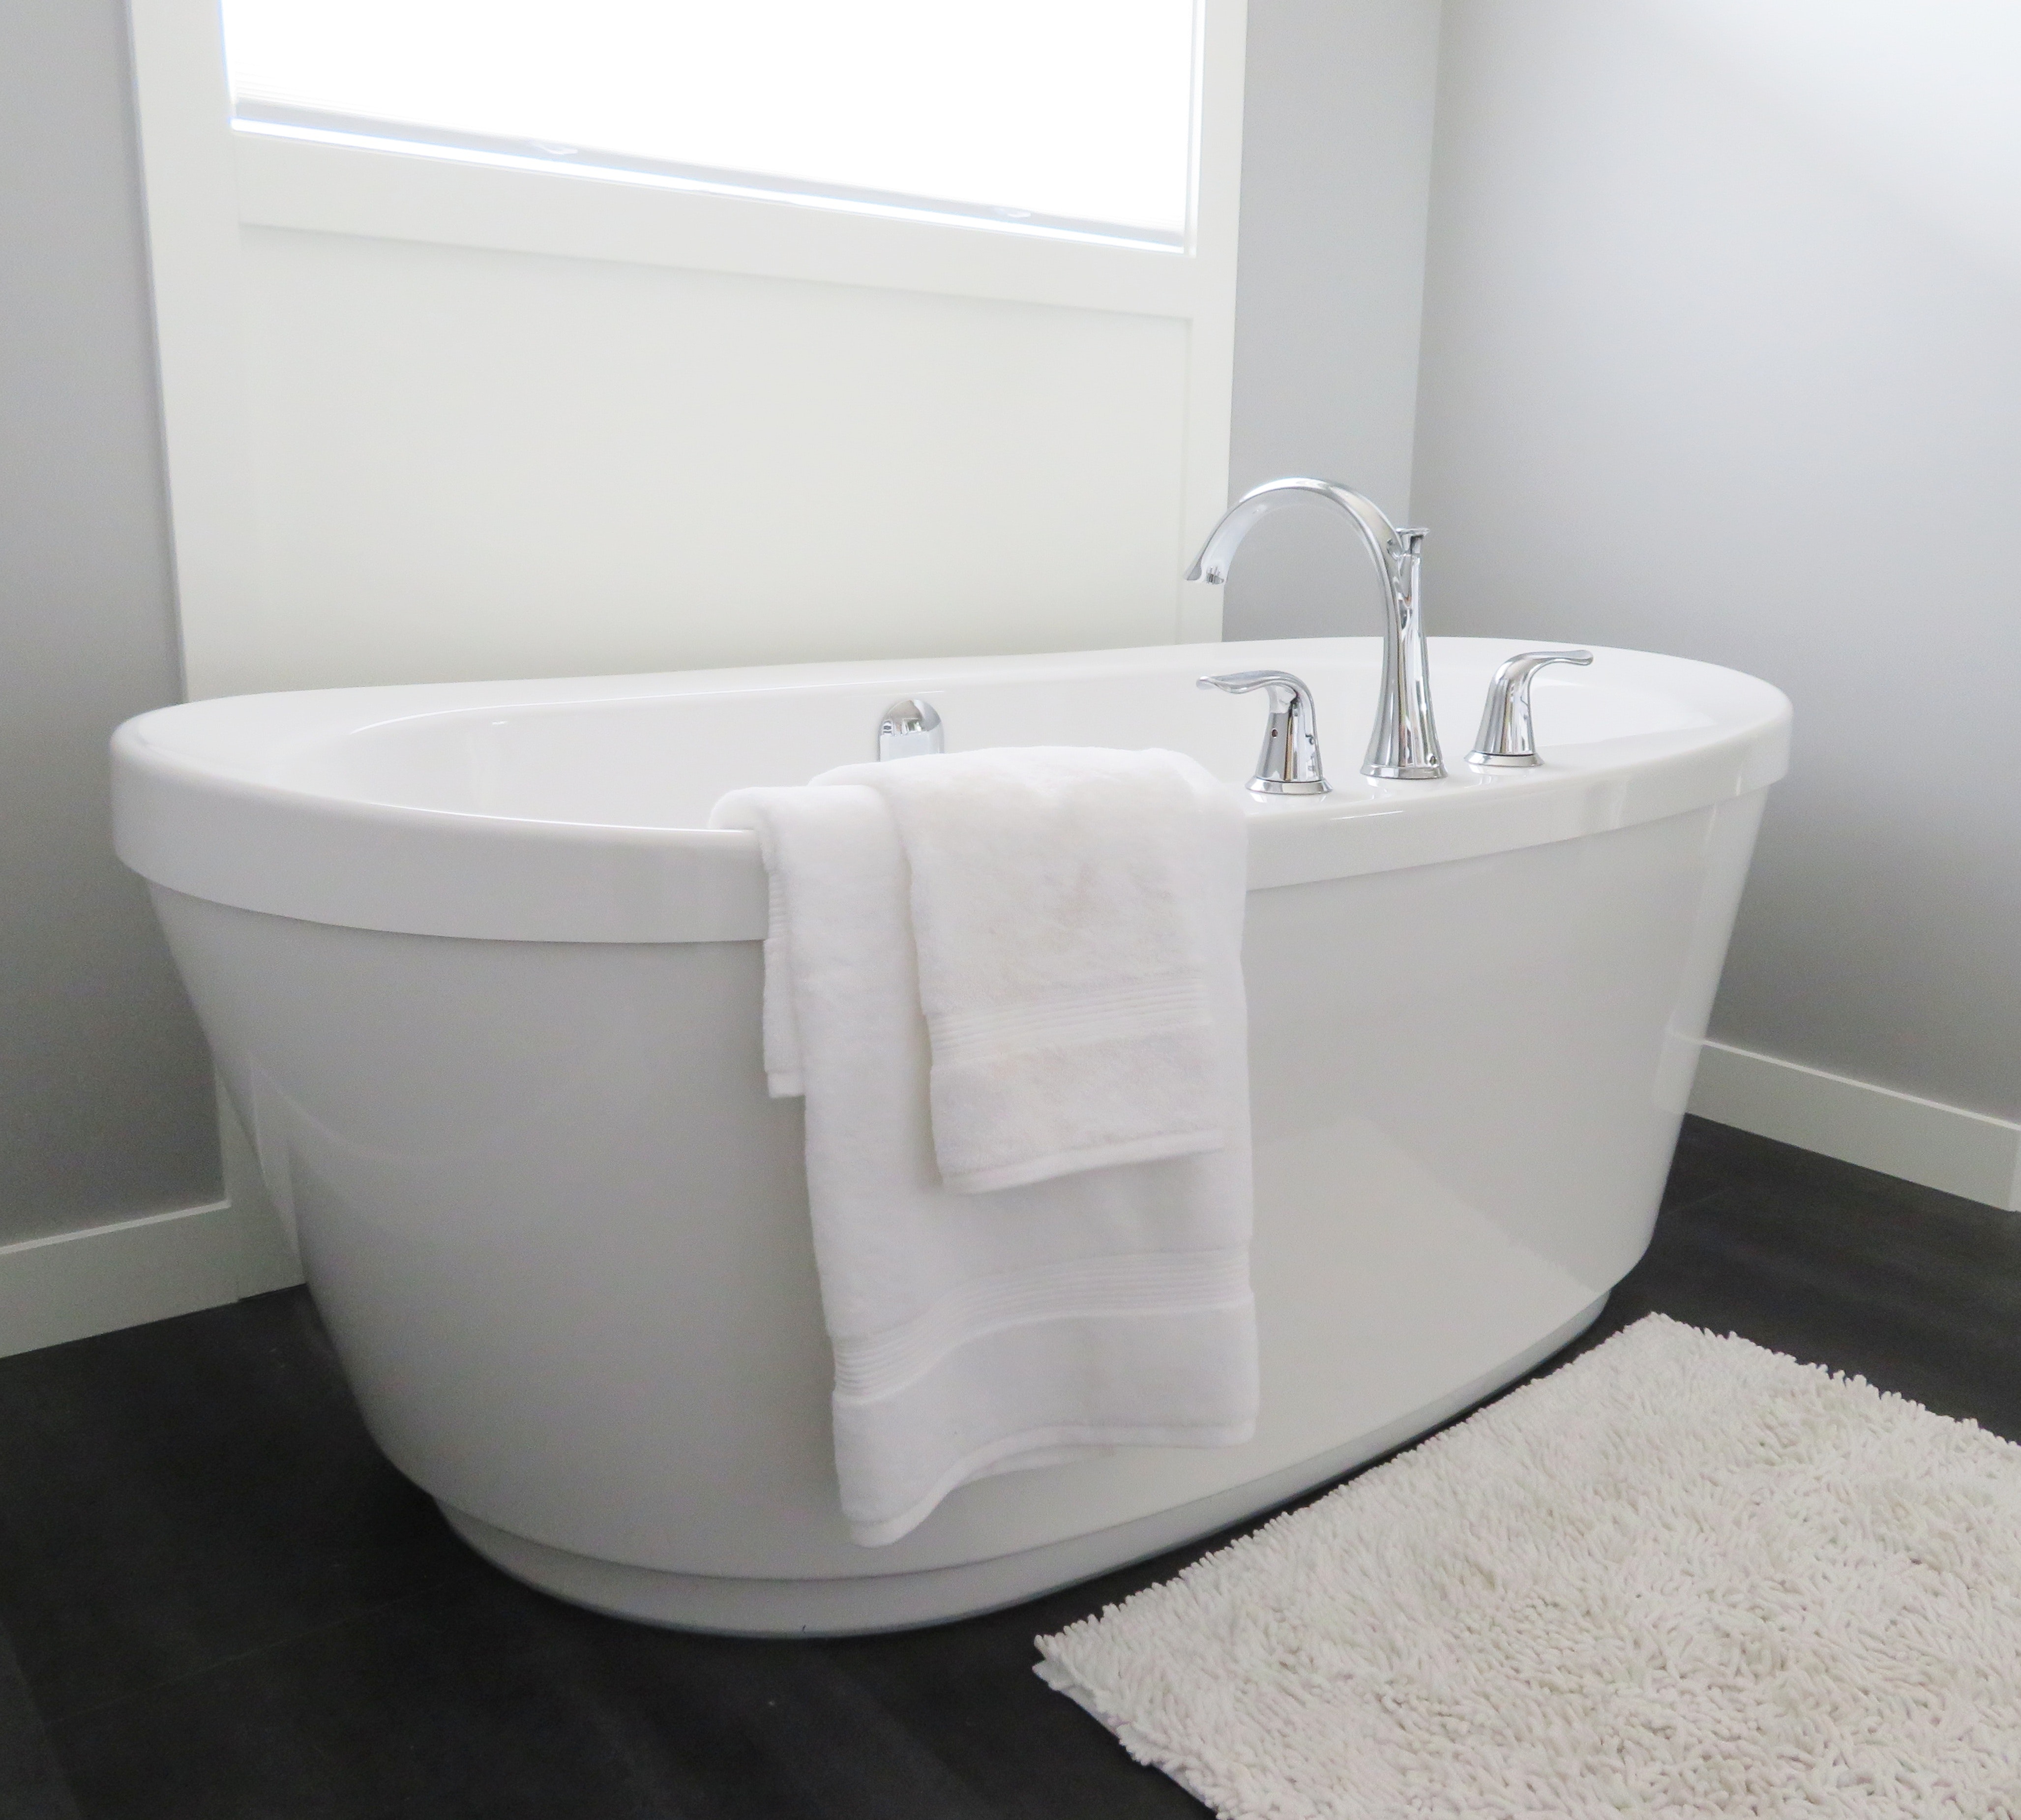
bathroom, bathtub, product, plumbing fixture, toilet seat, tap, bathroom sink, bathroom cabinet, bathroom accessory, bidet, angle, toilet